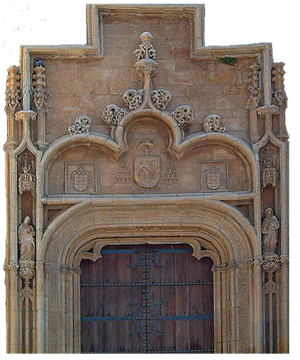
En architecture, une accolade, appelée aussi arc en accolade ou arc en talon, est un faux-arc en forme d'accolade horizontale, typique de la période gothique.